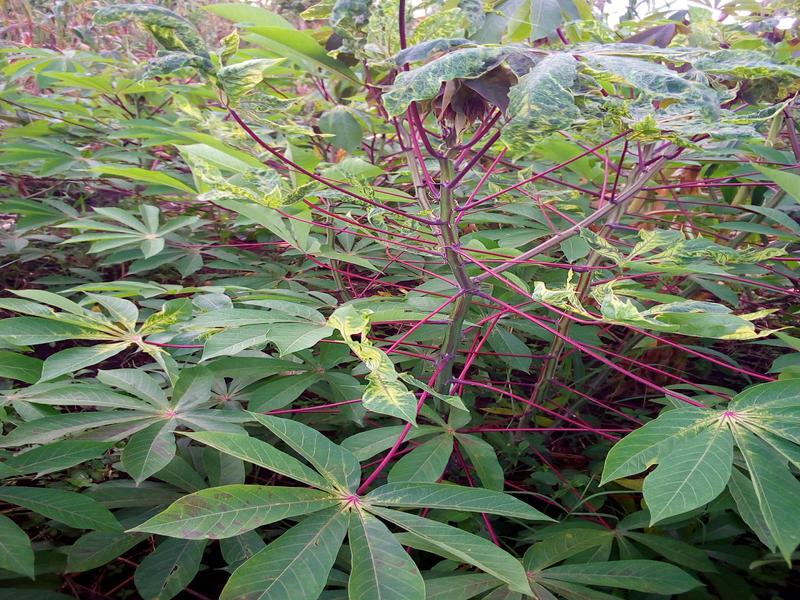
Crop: cassava
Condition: mosaic_disease